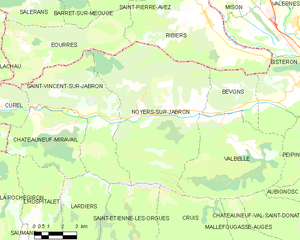
Carte des communes françaises: Noyers-sur-Jabron
Noyers-sur-Jabron est une commune française, située dans le département des Alpes-de-Haute-Provence en région Provence-Alpes-Côte d'Azur.